Pommeuse

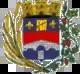
The town hall in Pommeuse

Pommeuse is a commune in the Seine-et-Marne department in the Île-de-France region in north-central France.